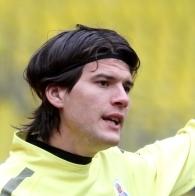
Age: 26